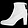
Label: Ankle boot